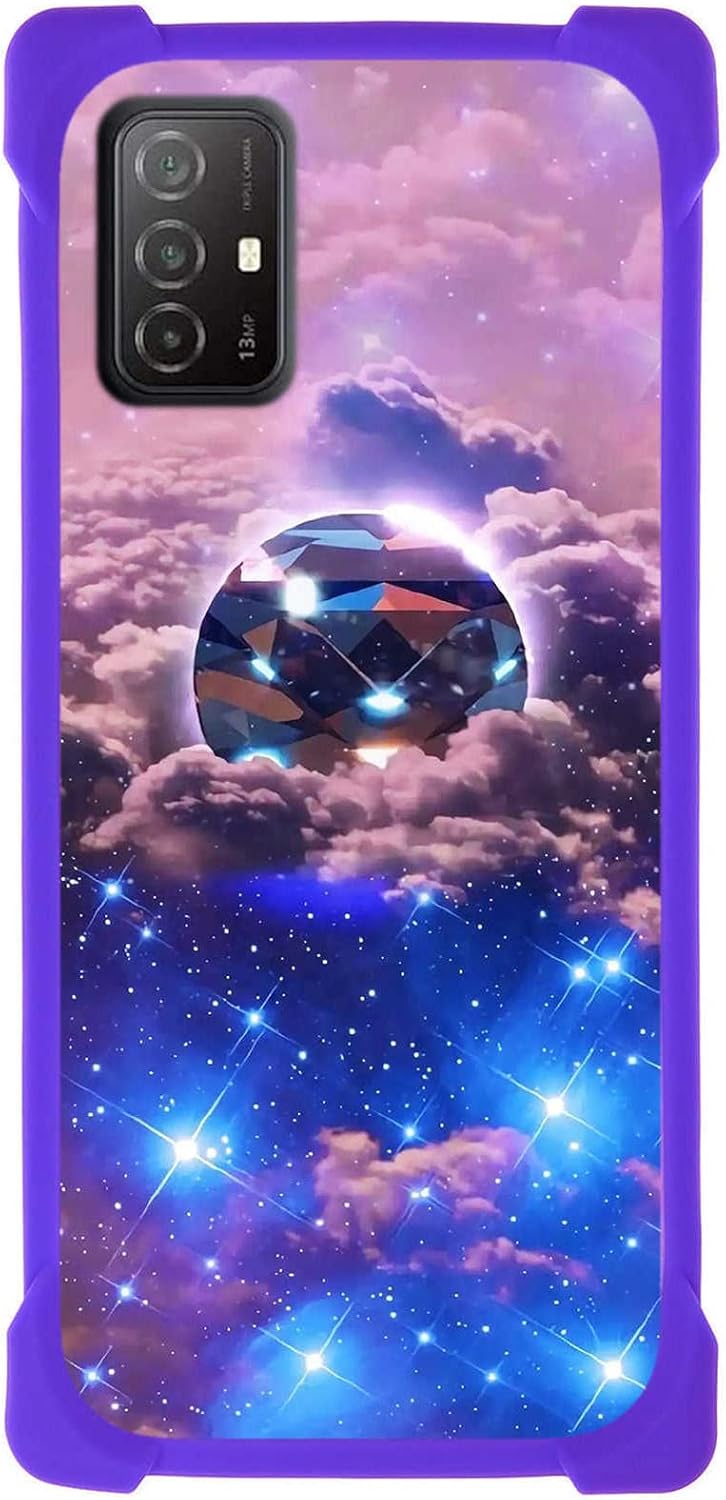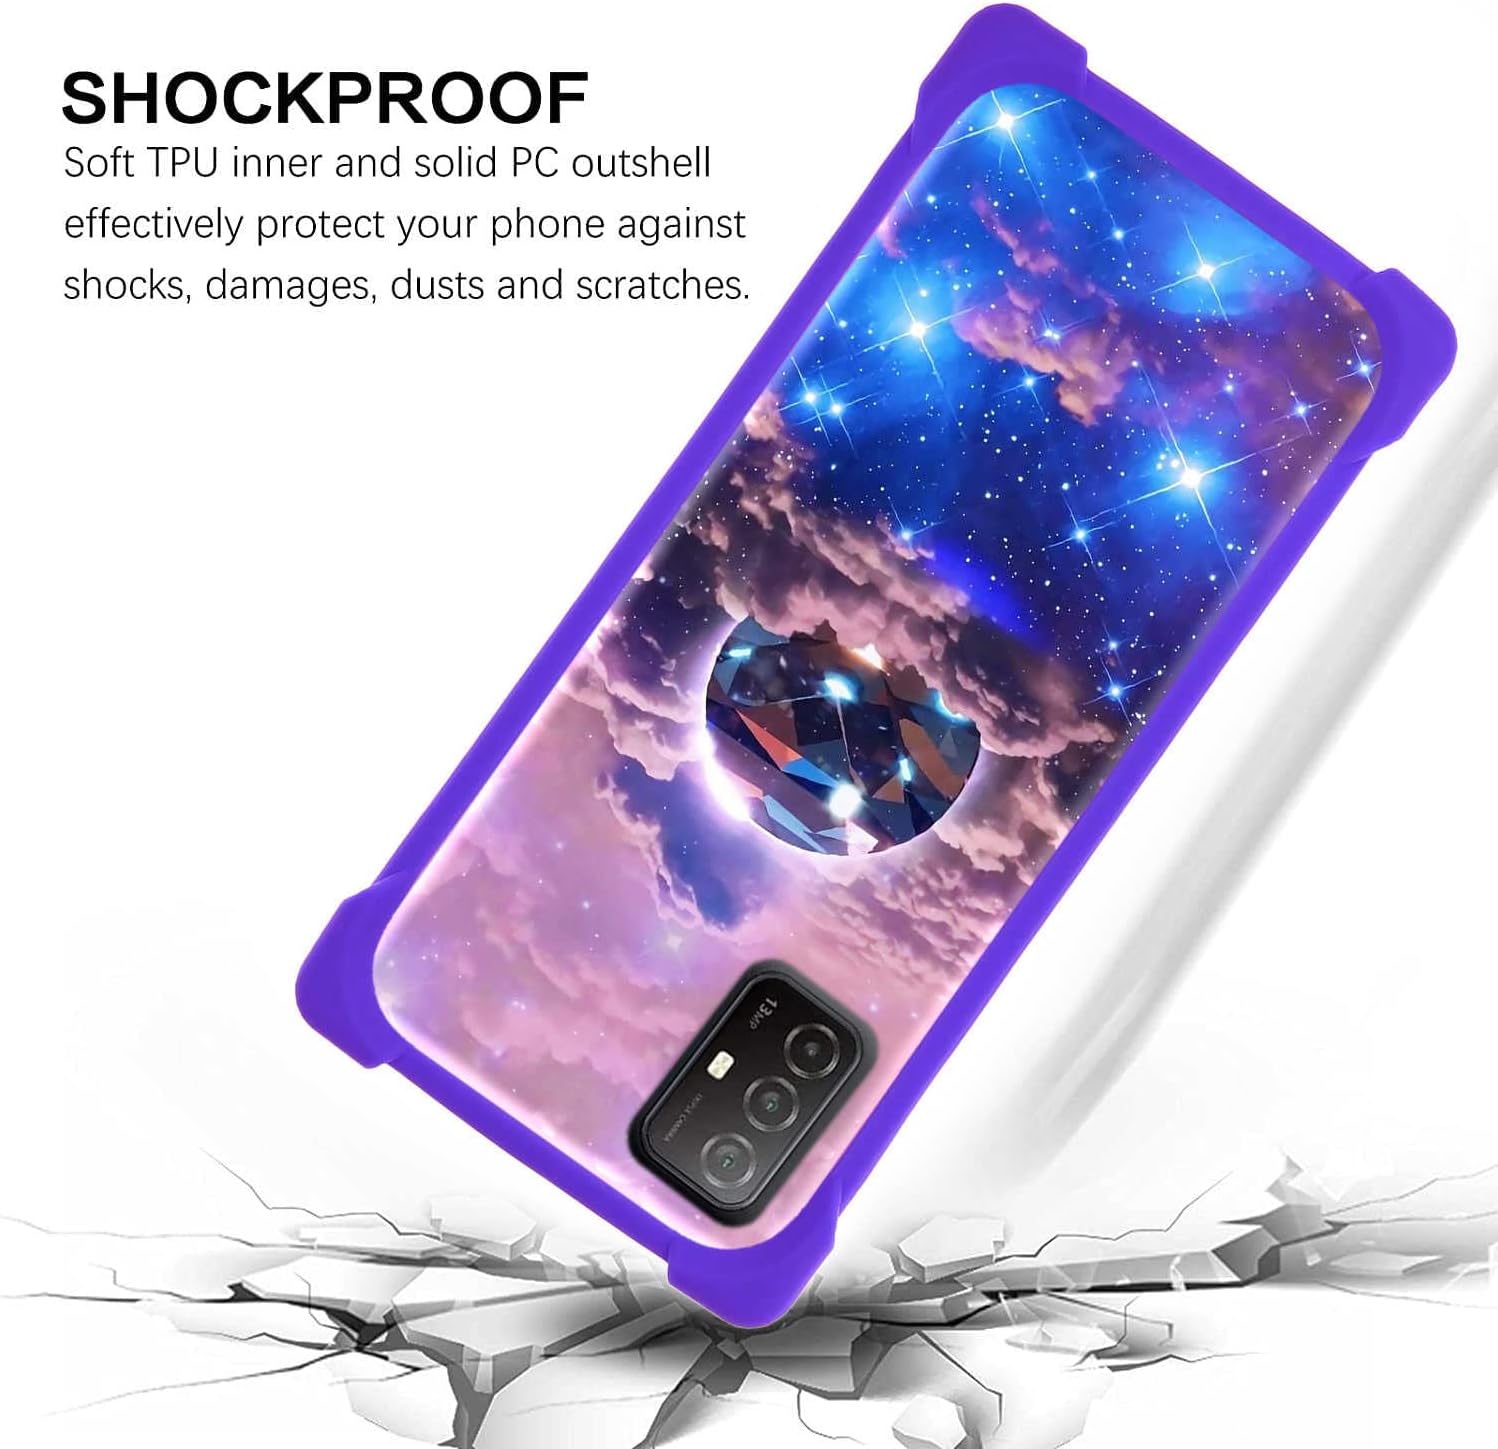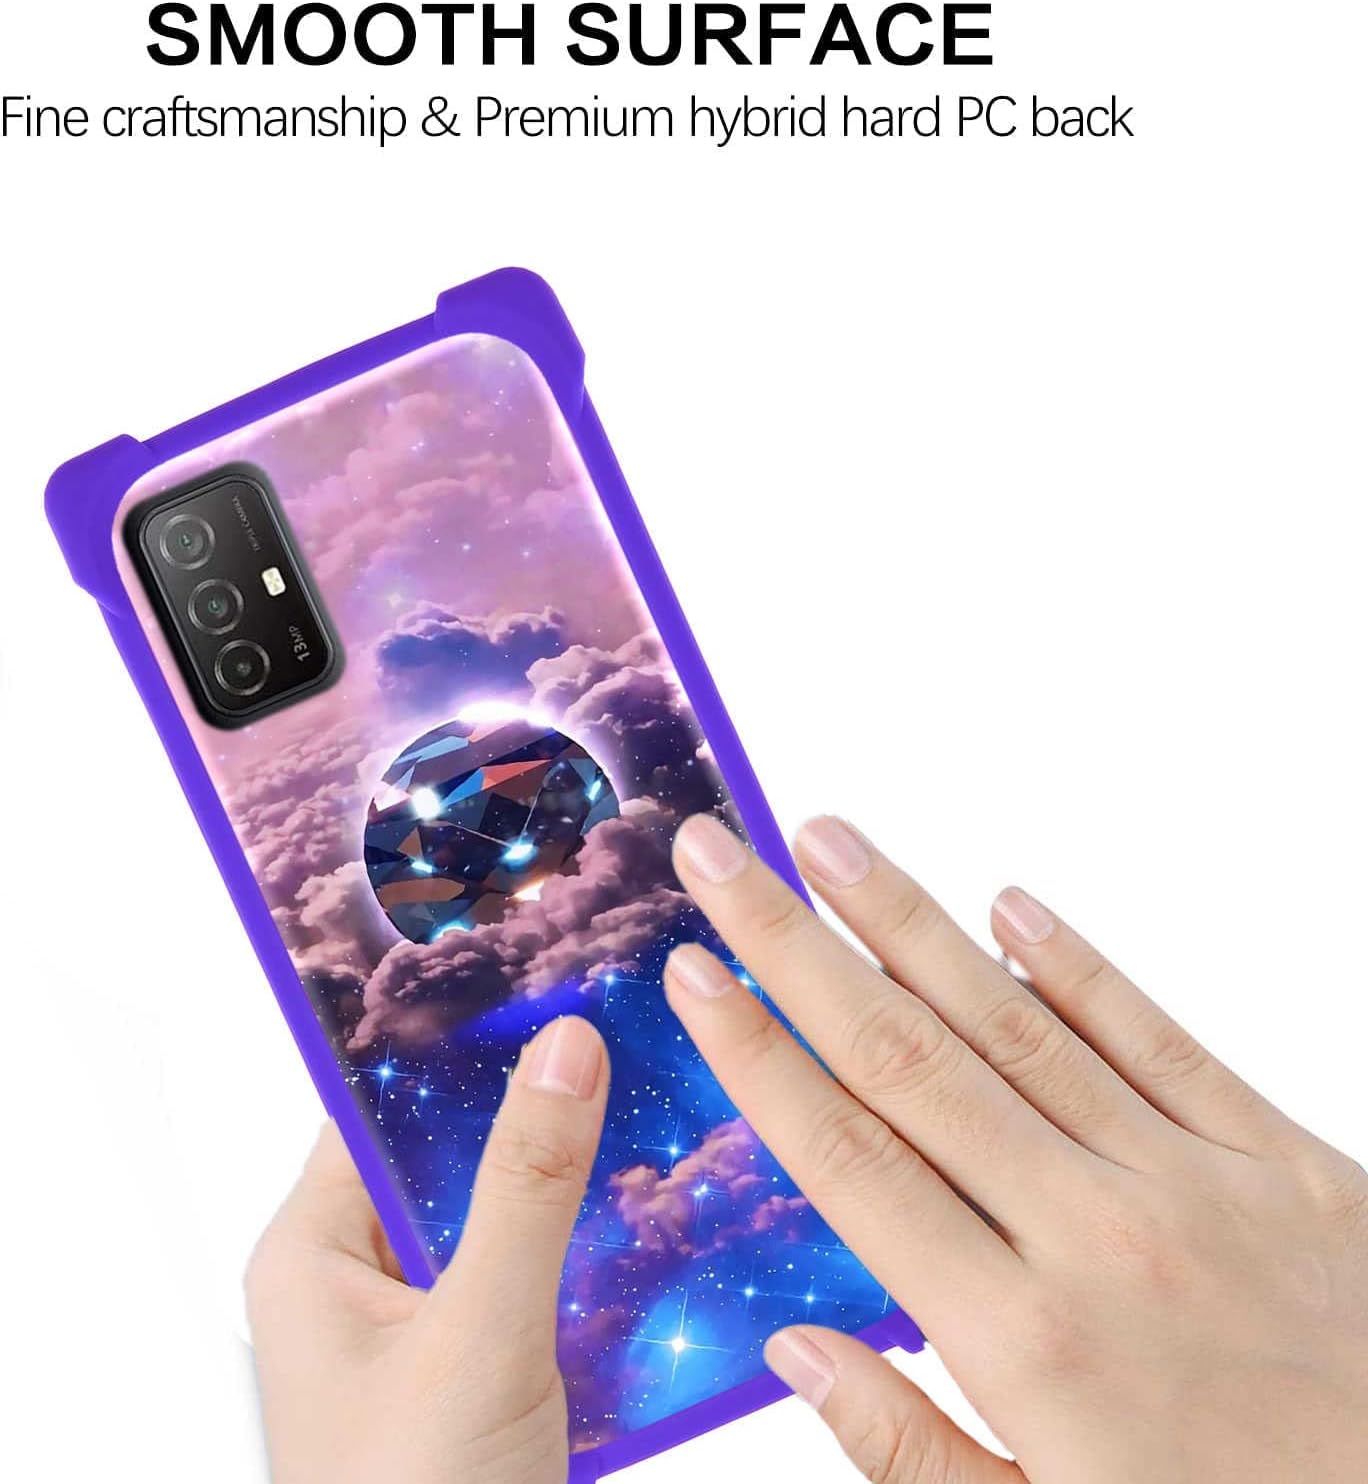
jioeuinly Visible Midnight Case Compatible for Visible Midnight WTVIS01 Phone Case + Film Soft TPU Screen Protector ZZ
Category: Cell Phones & Accessories
Visible Midnight Case Compatible for Visible Midnight WTVIS01 Phone Case + Film Soft TPU Screen Protector ZZ
Features: Silicone buffer space for better protection from falling from heights | Thickened and enhanced corner protection | 1* Phone Case + 1* Film Soft TPU Screen Protector | High-precision pattern, permanent bright, no fading | PC backplane + silicone soft frame for better protection